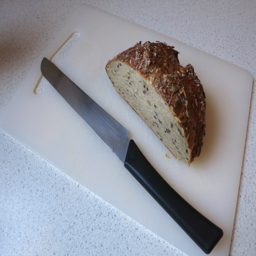
remains of the cent loaf of sunday bread baked at the local gas station .